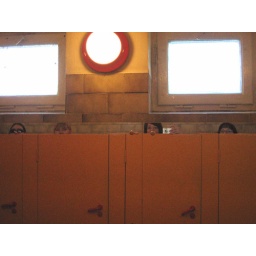
girls in the bathroom